Ashland station (New Hampshire)

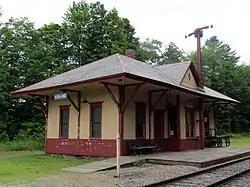

The Ashland Railroad Station is a historic train station at 39 Depot Street in Ashland, New Hampshire. Built in 1869 and remodeled in 1891, it is a well-preserved example of a rural 19th-century railroad station. It is now a museum operated by the Ashland Historical Society. The station was listed on the National Register of Historic Places in 1982.